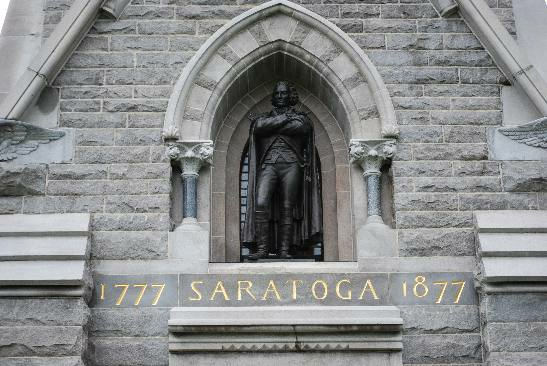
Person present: No